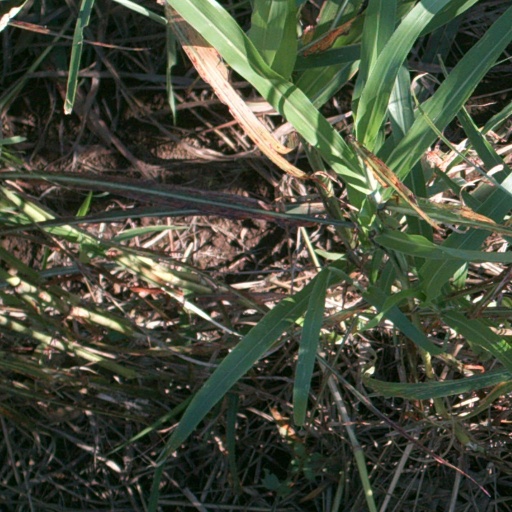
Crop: sorghum